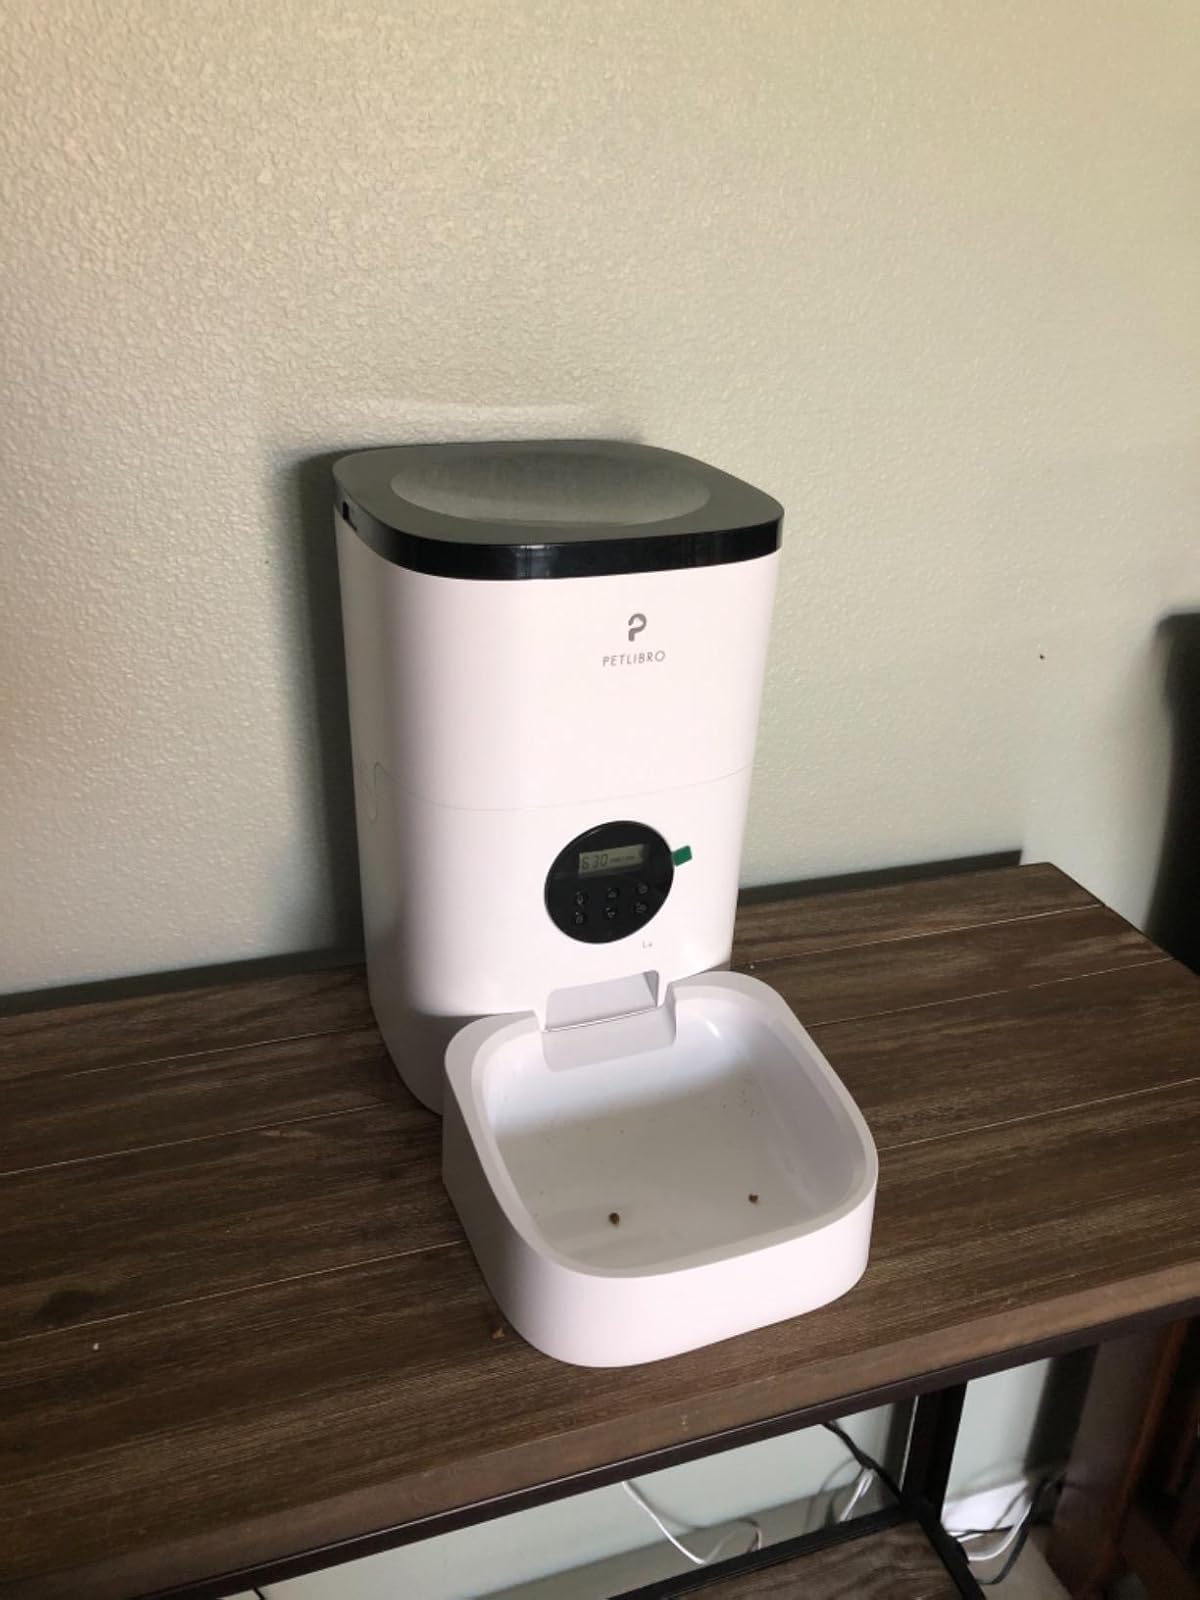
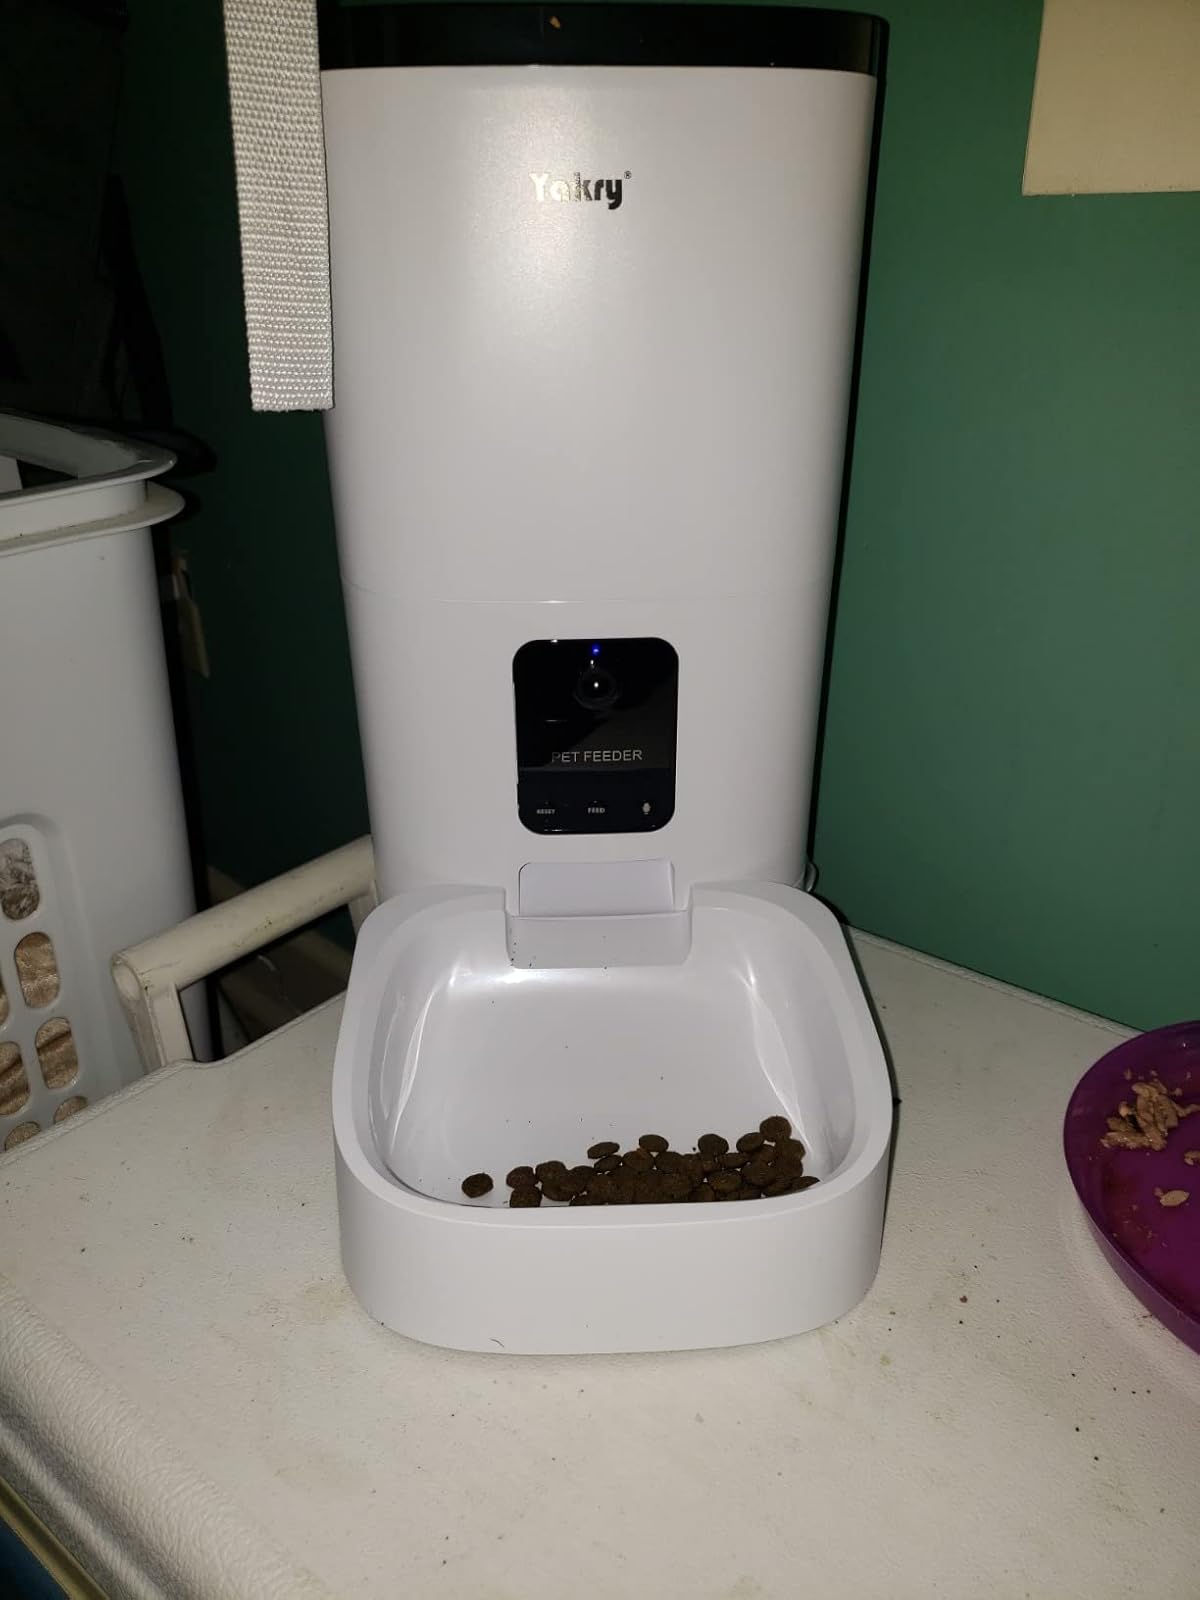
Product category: items_feeder
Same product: no